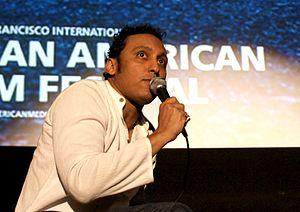
Aasif Mandvi, de son nom complet Aasif Mandviwala, est un acteur, scénariste et humoriste indo-américain né le 5 mars 1966 à Bombay.